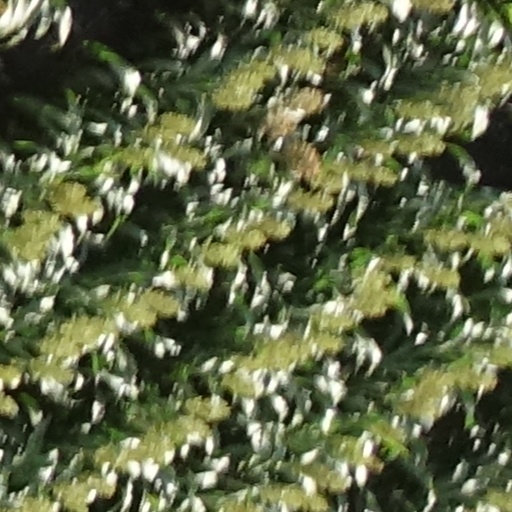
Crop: sorghum